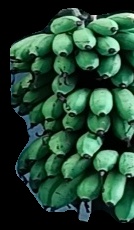
Variety: rasbale
Grade: grade2